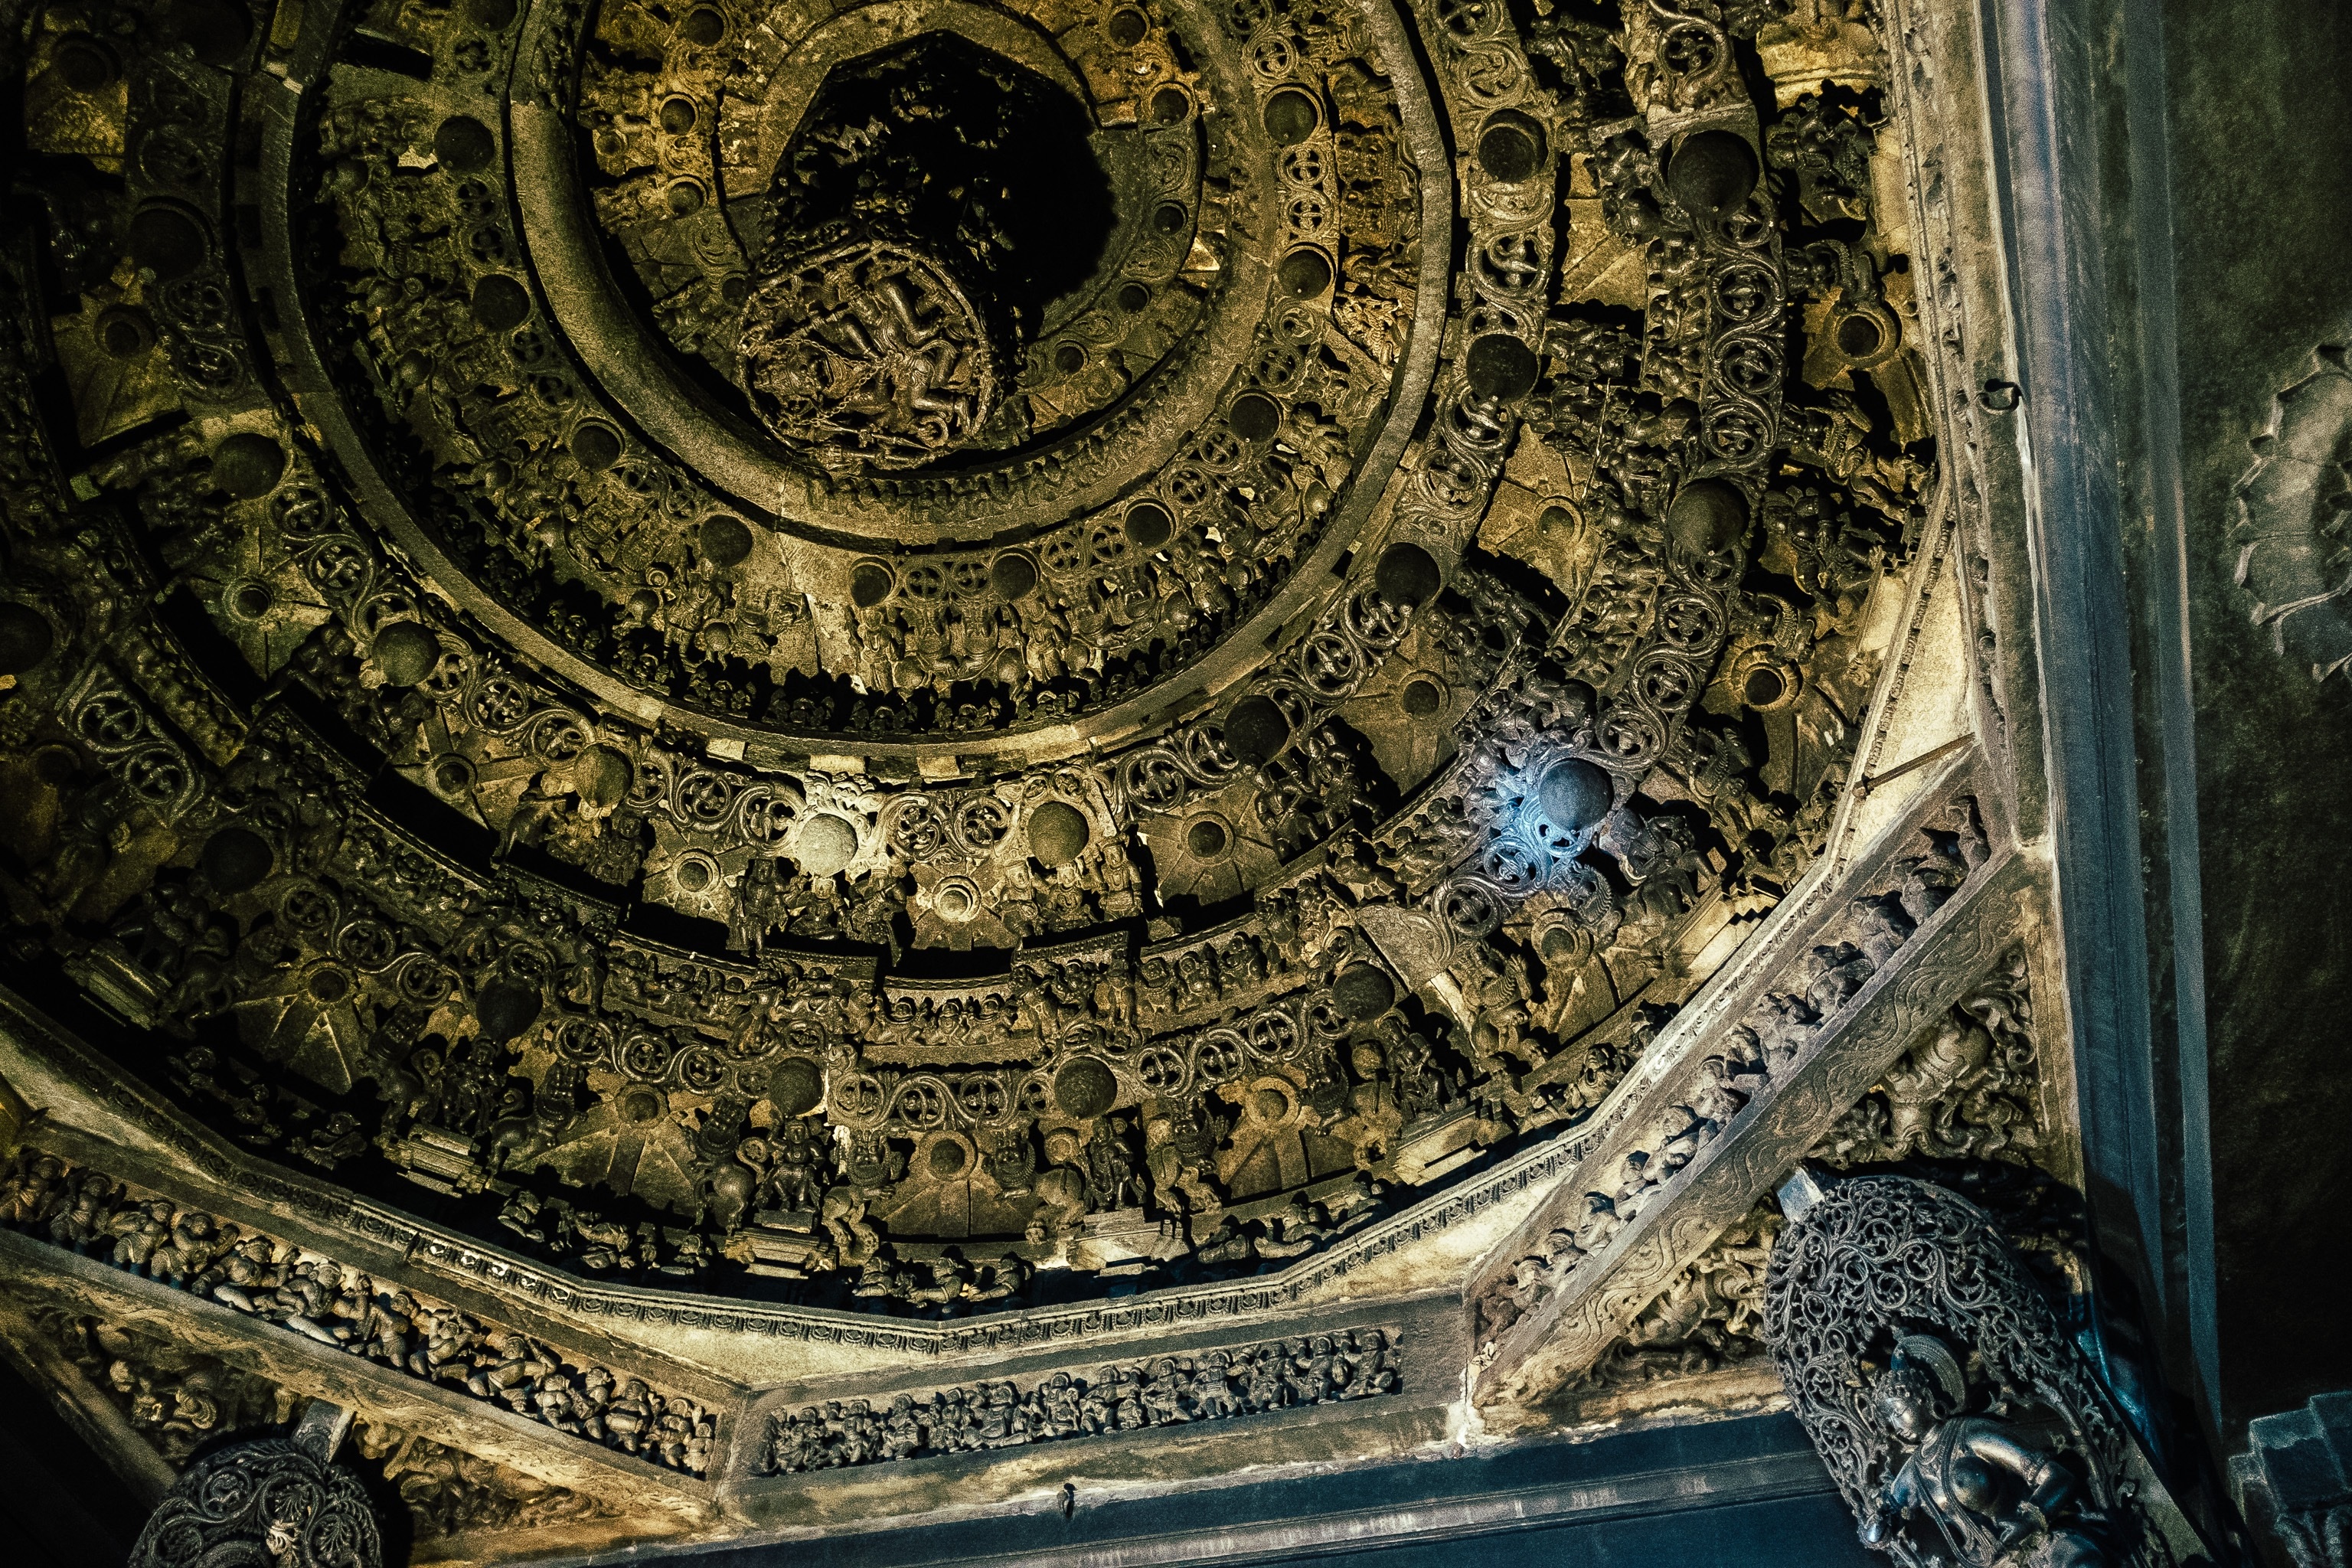
structure, temple, dome, carving, archaeological site, ancient history